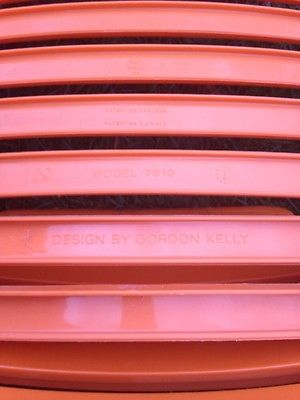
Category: chair